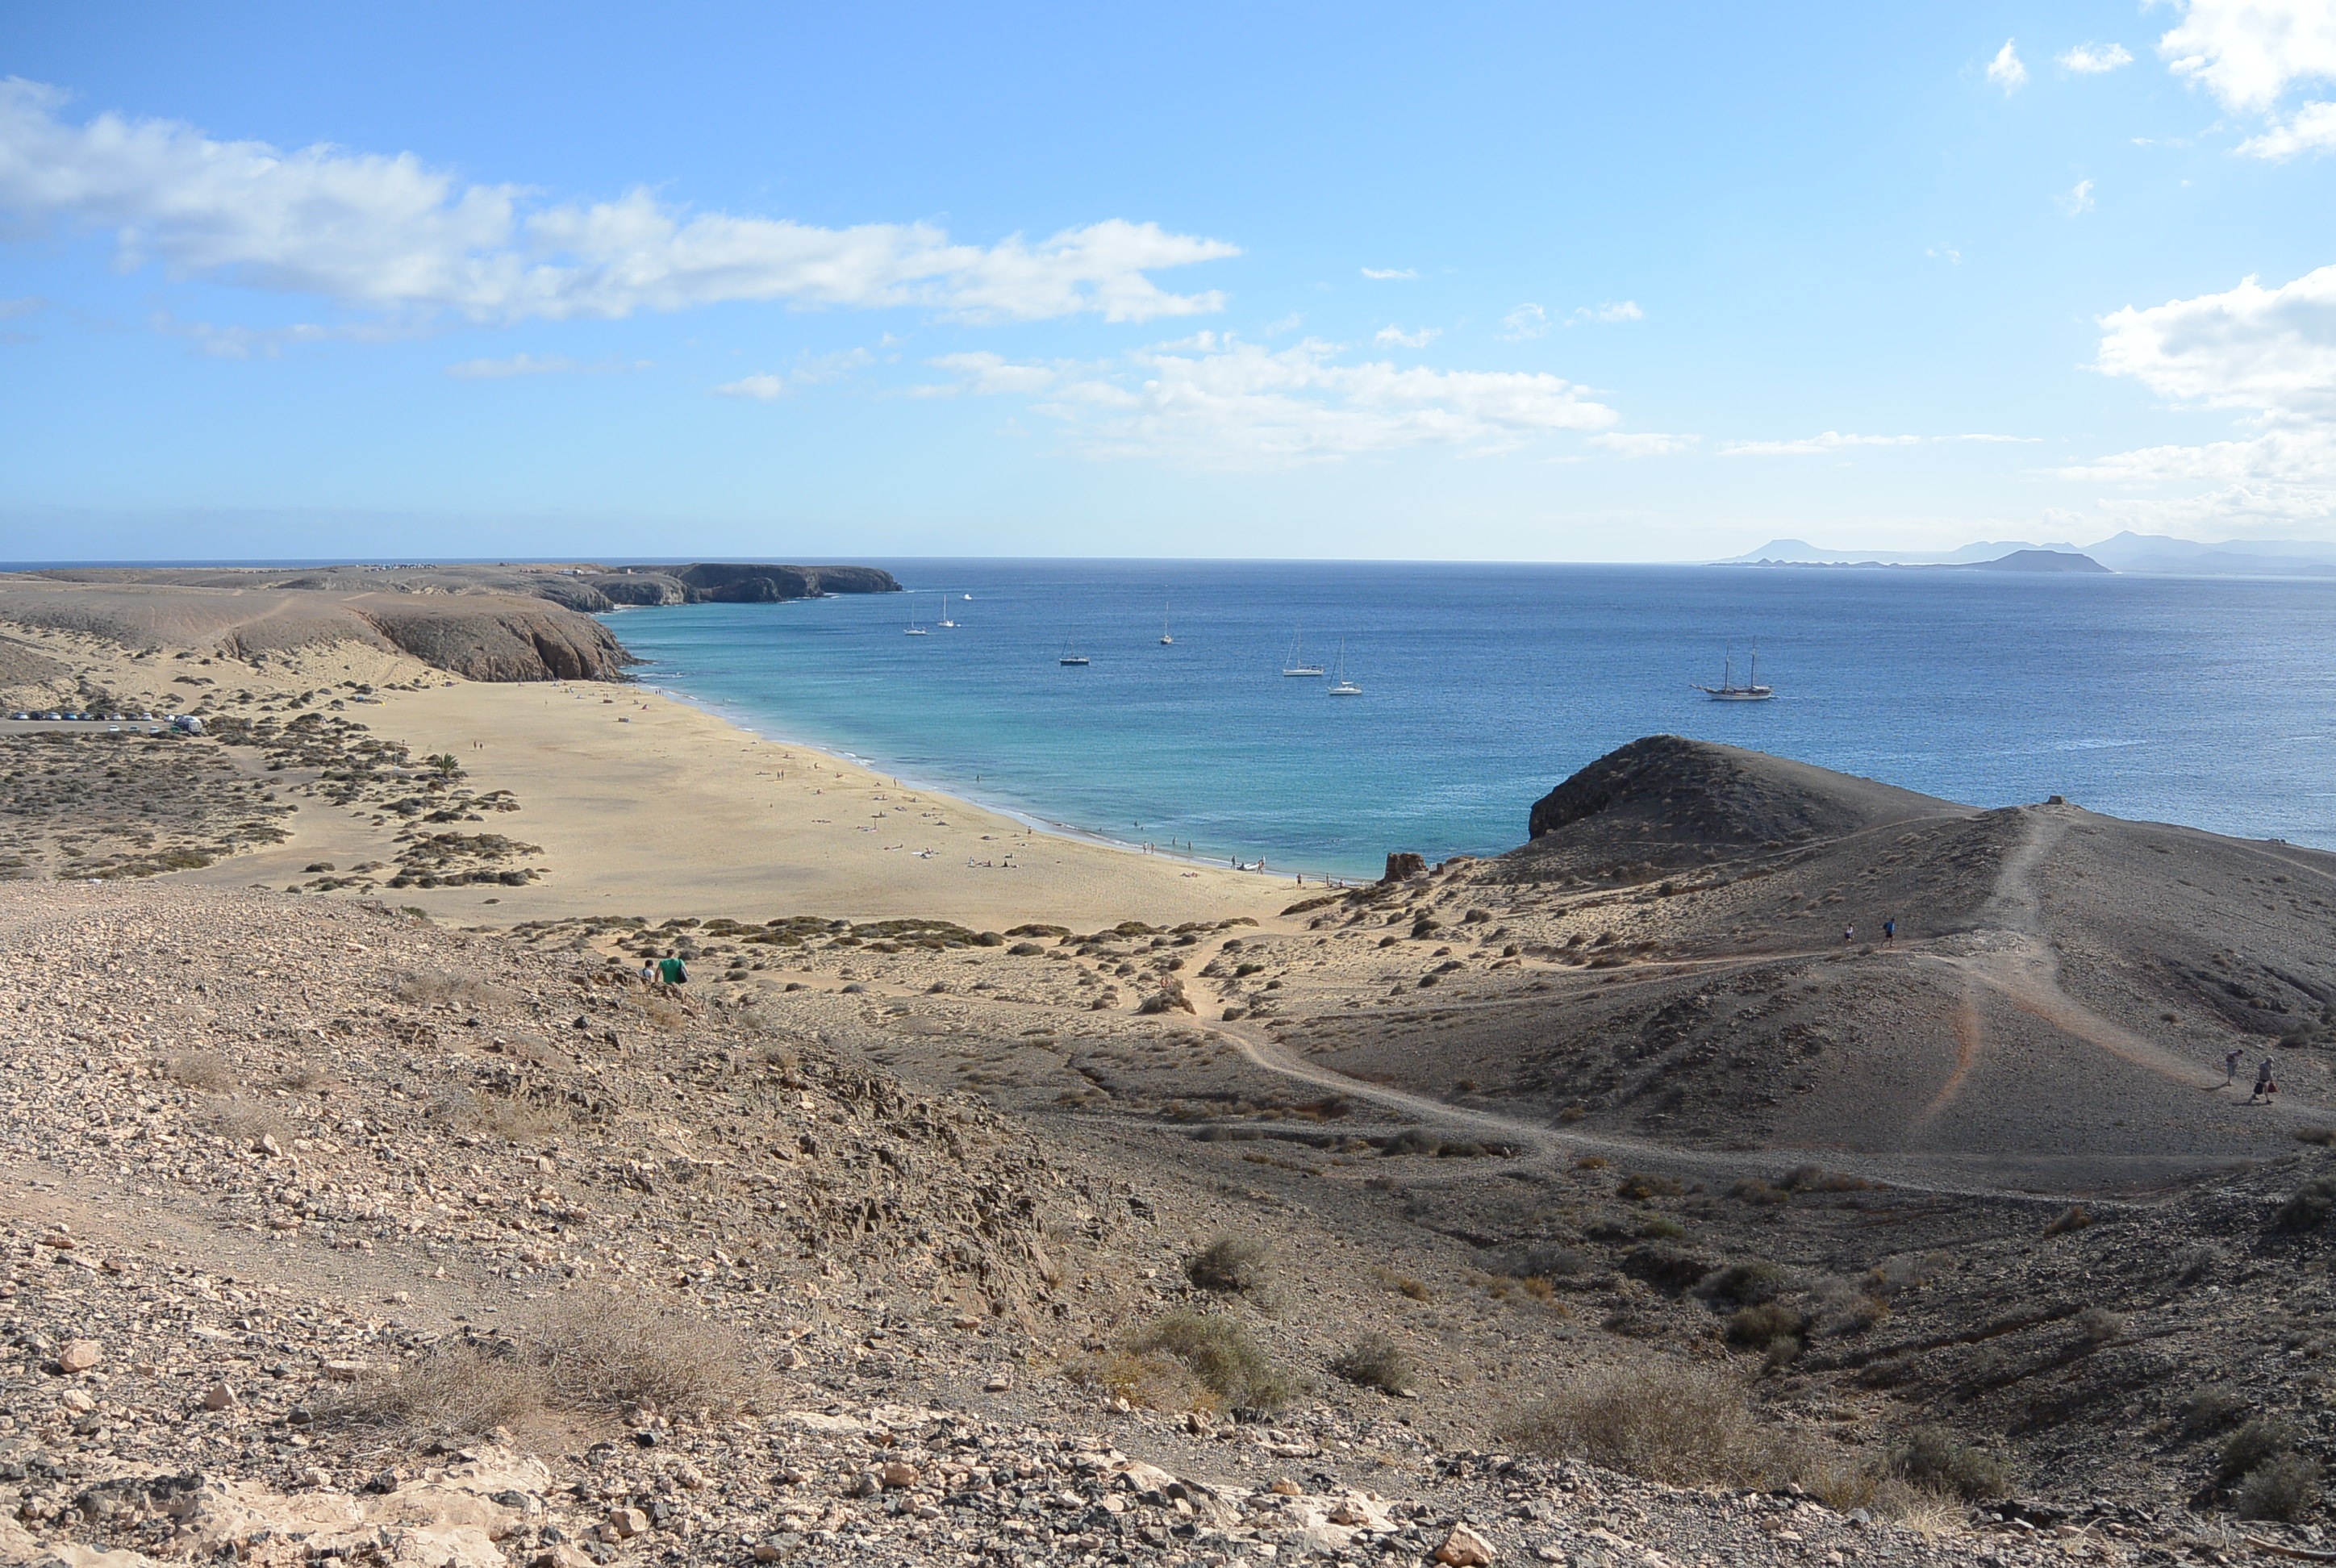
beach, sea, coast, sand, ocean, sky, shore, wave, cliff, bay, terrain, body of water, stones, geology, cape, canary islands, lanzarote, landform, karg, natural environment, volcanic earth